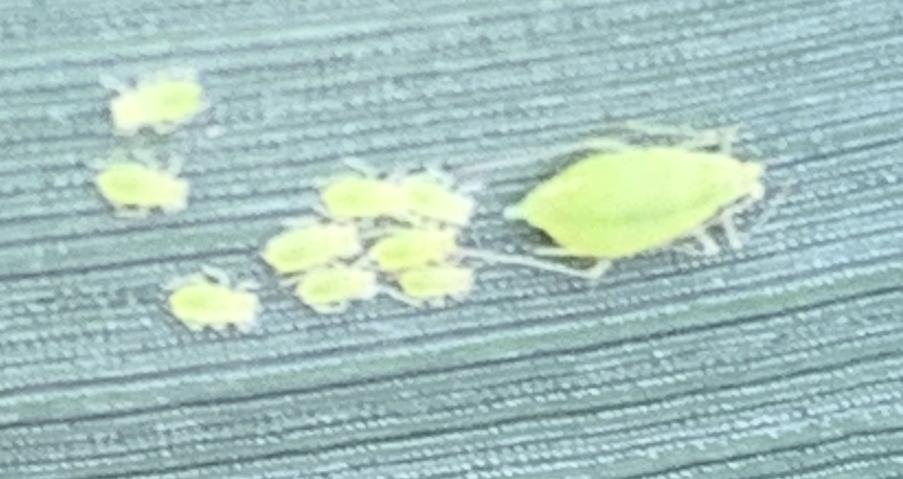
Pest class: cereal_grass_aphid